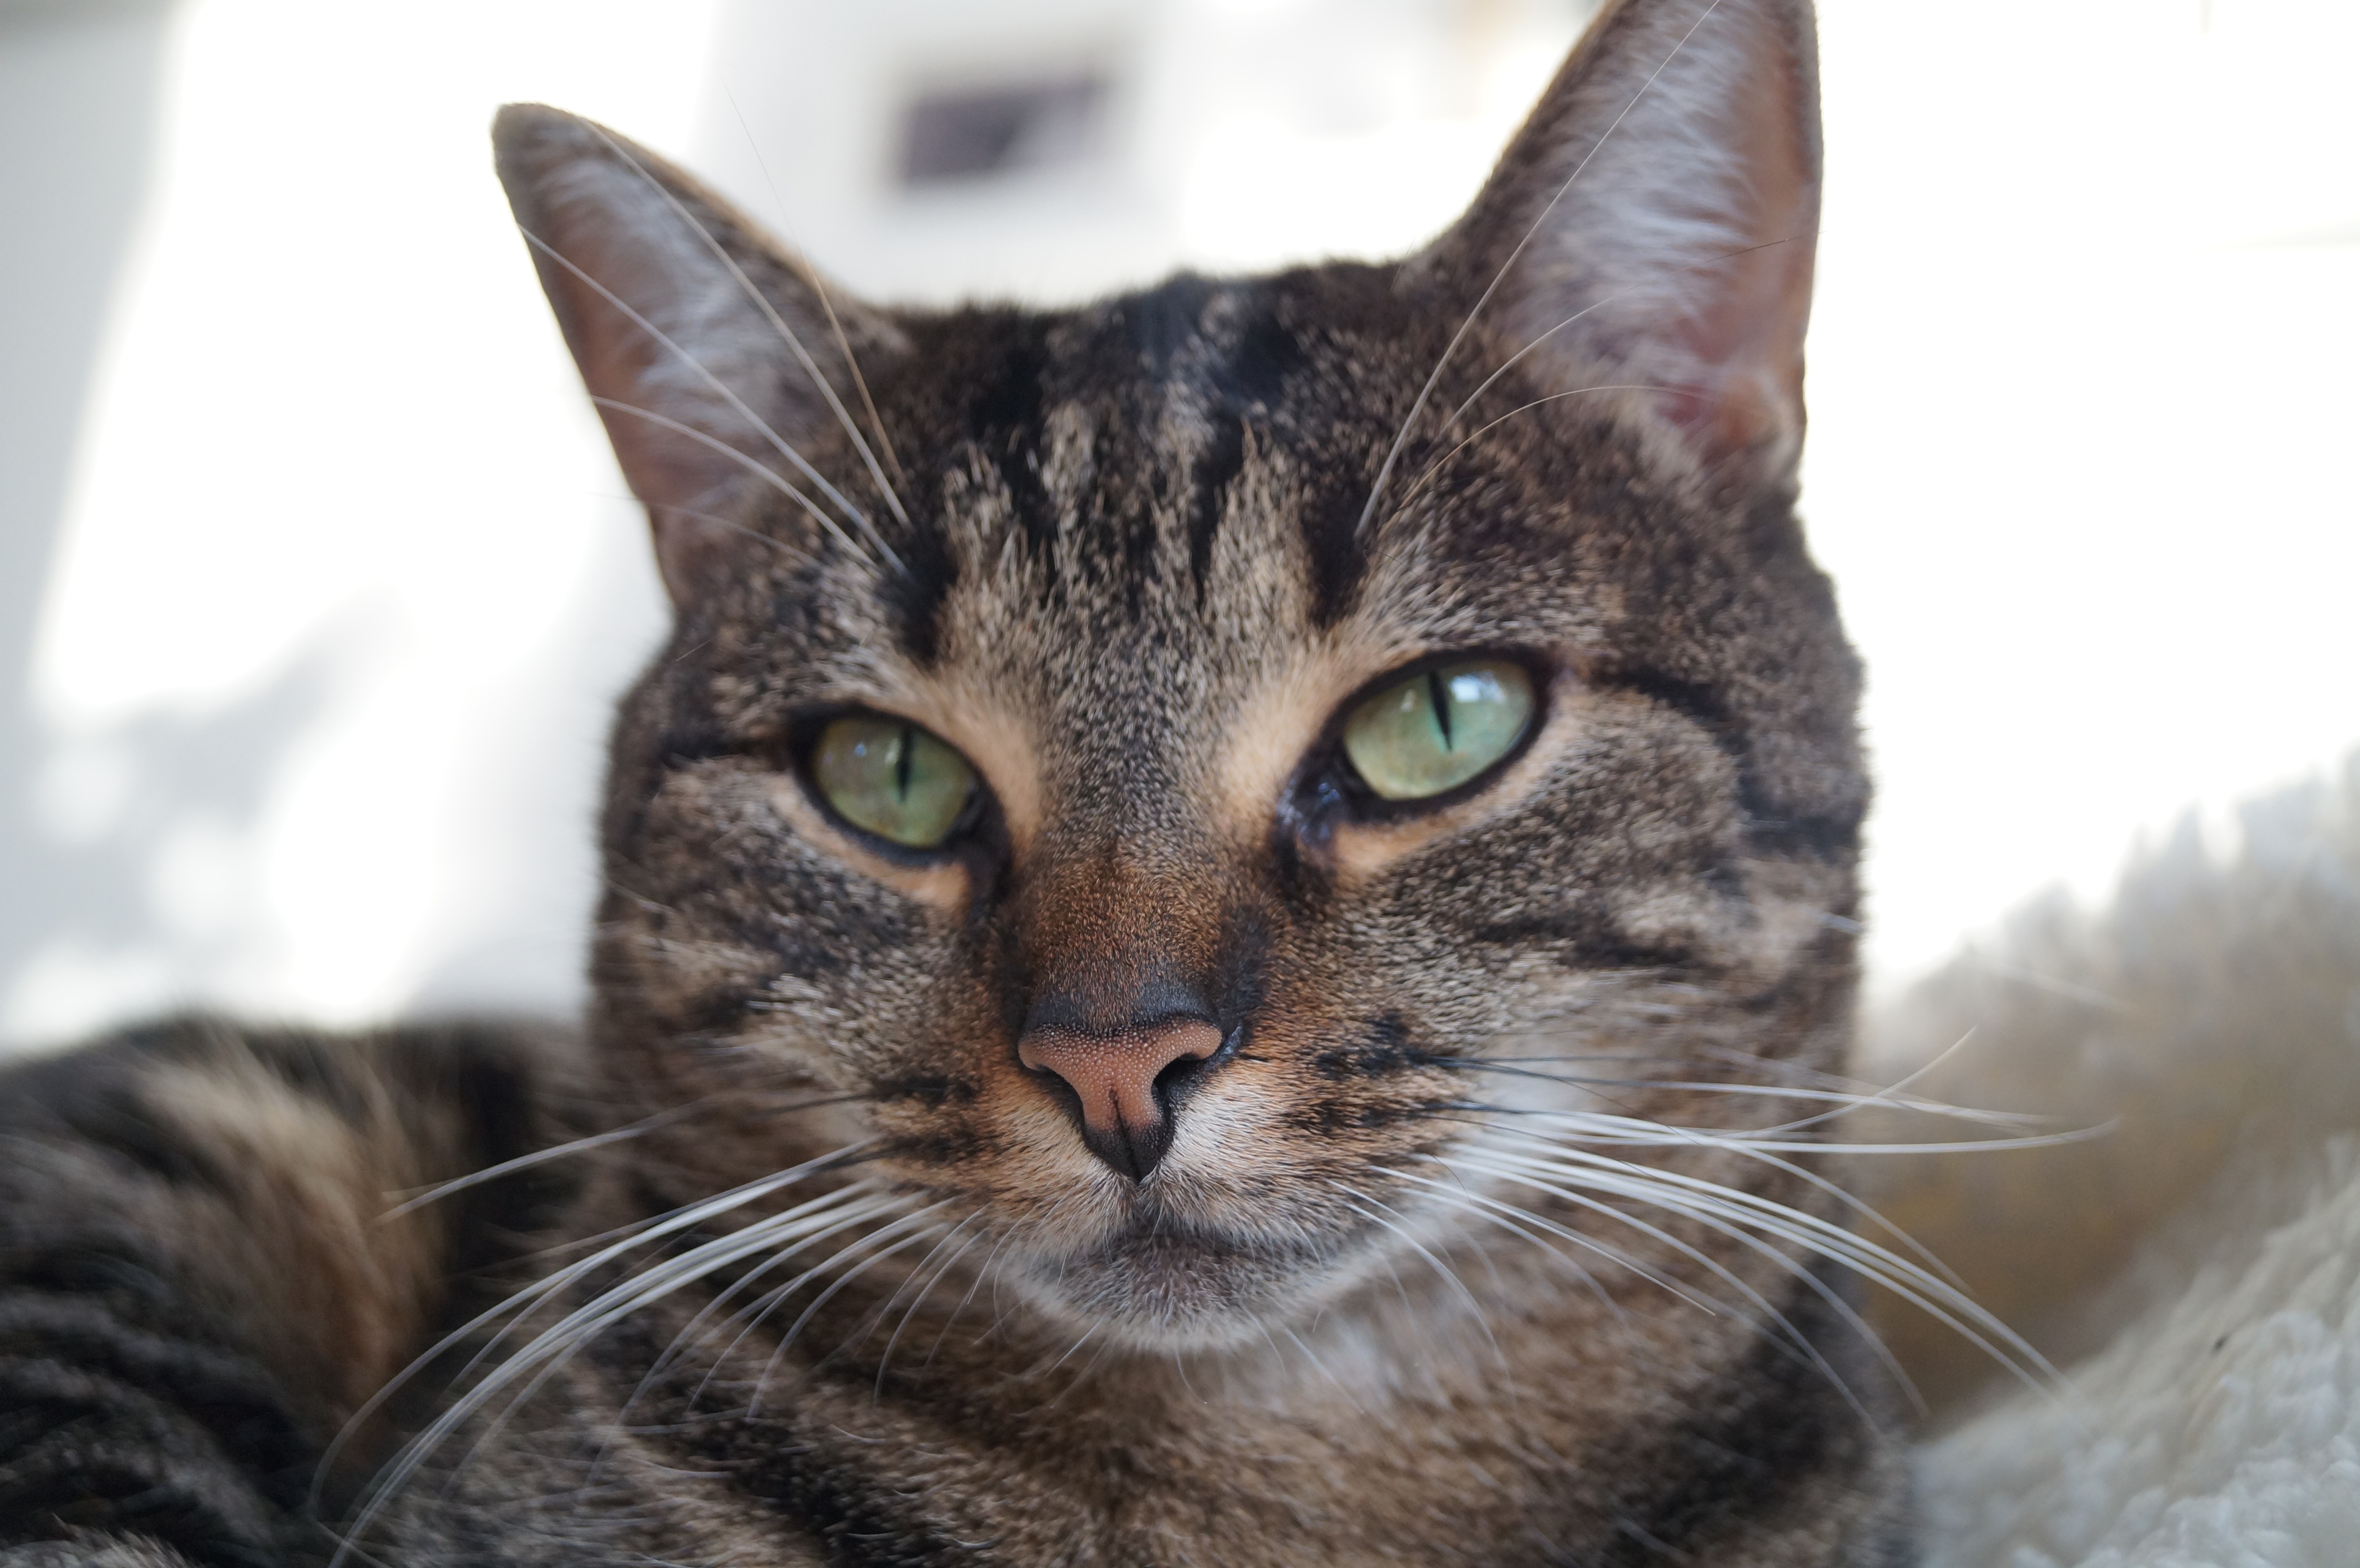
sweet, pet, cat, mammal, fauna, close up, whiskers, animals, vertebrate, domestic cat, tabby cat, european shorthair, small to medium sized cats, cat like mammal, domestic short haired cat, pixie bob, american shorthair, toyger